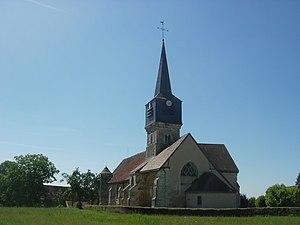
Eglise de Lignières (Aube)
L'église Saint-Martin est une église située à Lignières, en France.
Lignières est une commune française, située dans le département de l'Aube en région Grand Est.
Cet article recense les monuments historiques de l'Aube, en France.